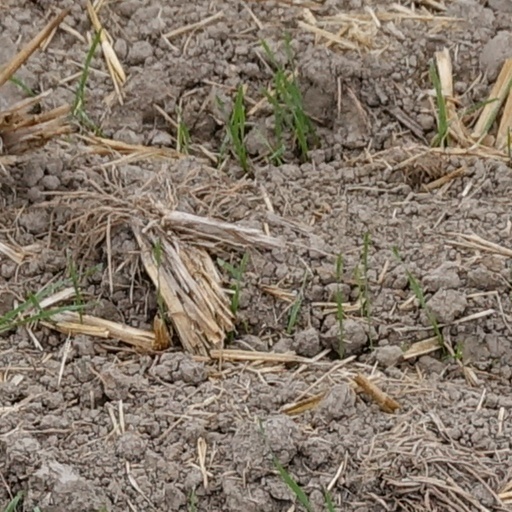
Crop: wheat